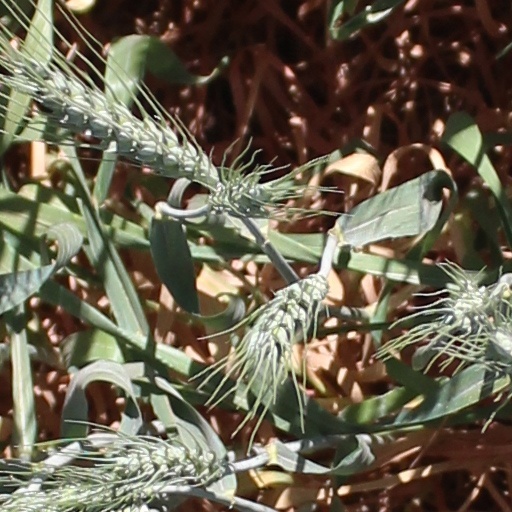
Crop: wheat